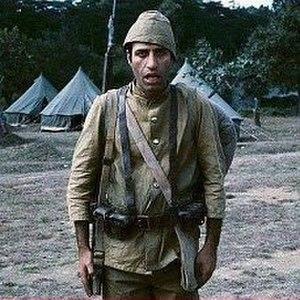
Kemal Sunal, né à Istanbul le 10 novembre 1944, mort le 3 juillet 2000, est un acteur comique turc et l'une des figures les plus célèbres du cinéma turc.